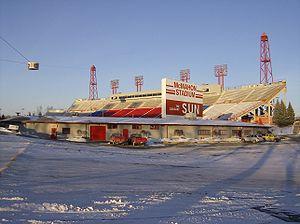
Les Jeux olympiques d'hiver de 1988 ont lieu à Calgary au Canada du 13 au 28 février 1988 et utilisèrent plusieurs sites olympiques. Huit sites sont utilisés pour les compétitions et un autre accueille les cérémonies d'ouverture et de clôture. Ils sont tous situés à Calgary à part le Centre nordique de Canmore et Nakiska, localisés dans le Pays de Kananaskis au pied des Rocheuses canadiennes. Parmi ces sites, cinq sont construits pour les Jeux.
Les Jeux olympiques d'hiver de 1988, officiellement connus comme les XVᵉˢ Jeux olympiques d'hiver, ont lieu à Calgary au Canada du 13 au 28 février 1988. L'Association de développement olympique de Calgary créée en 1957 prépare des candidatures pour accueillir les Jeux olympiques d'hiver de 1964 puis de 1968, toutes deux en vain. Calgary obtient l'organisation des Jeux d'hiver de 1988 lors de sa troisième candidature en s'imposant face aux villes de Falun en Suède et Cortina d'Ampezzo en Italie. Le Canada accueille les Jeux olympiques pour la deuxième fois après les Jeux d'été de 1976 à Montréal et, après huit candidatures, ses premiers Jeux d'hiver. Tous les sites sont situés à Calgary à part le Centre nordique de Canmore, qui accueille les épreuves de ski de fond et de biathlon, et la station de Nakiska, qui reçoit celles de ski alpin. Le comité d'organisation est aidé par des contributions des gouvernements du Canada, de la province de l'Alberta et de la ville de Calgary pour financer les Jeux. Grâce à un contrat de télédiffusion d'un montant record signé avec la chaîne américaine ABC, il obtient un bénéfice.